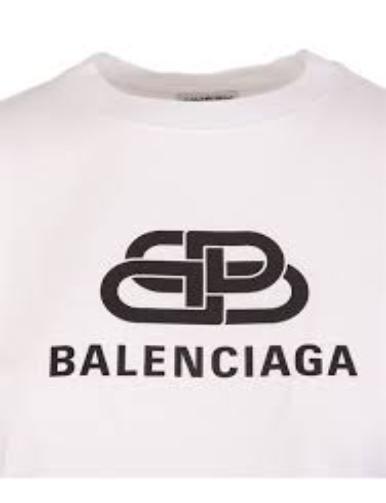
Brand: Balenciaga
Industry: Clothes